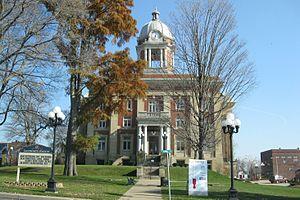
Le borough de Mercer est le siège du comté de Mercer, situé en Pennsylvanie, aux États-Unis. Sa population s’élevait à 2 002 habitants lors du recensement de 2010, estimée à 1 891 habitants en 2017.